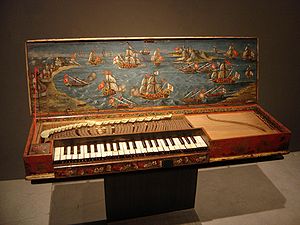
Klavichord / Toneomfang
Klavichord (bundet), anonymt, Italien 17. årh. (Musée de la Musique, Paris).
Et klavichord el. clavicord er et musikinstrument, hvis strenge anslås vha. et klaviatur med små hamre af messing. Navnet kommer af claves + chord.